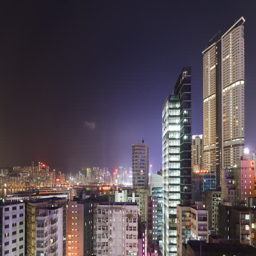
time lapse of the tall skyscrapers and harbor